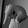
ASL letter: Q